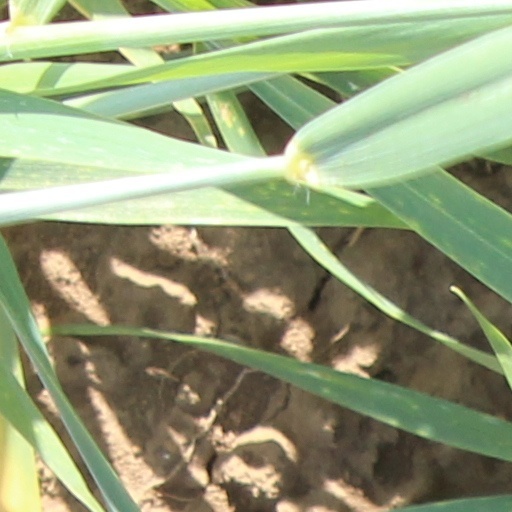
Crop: wheat